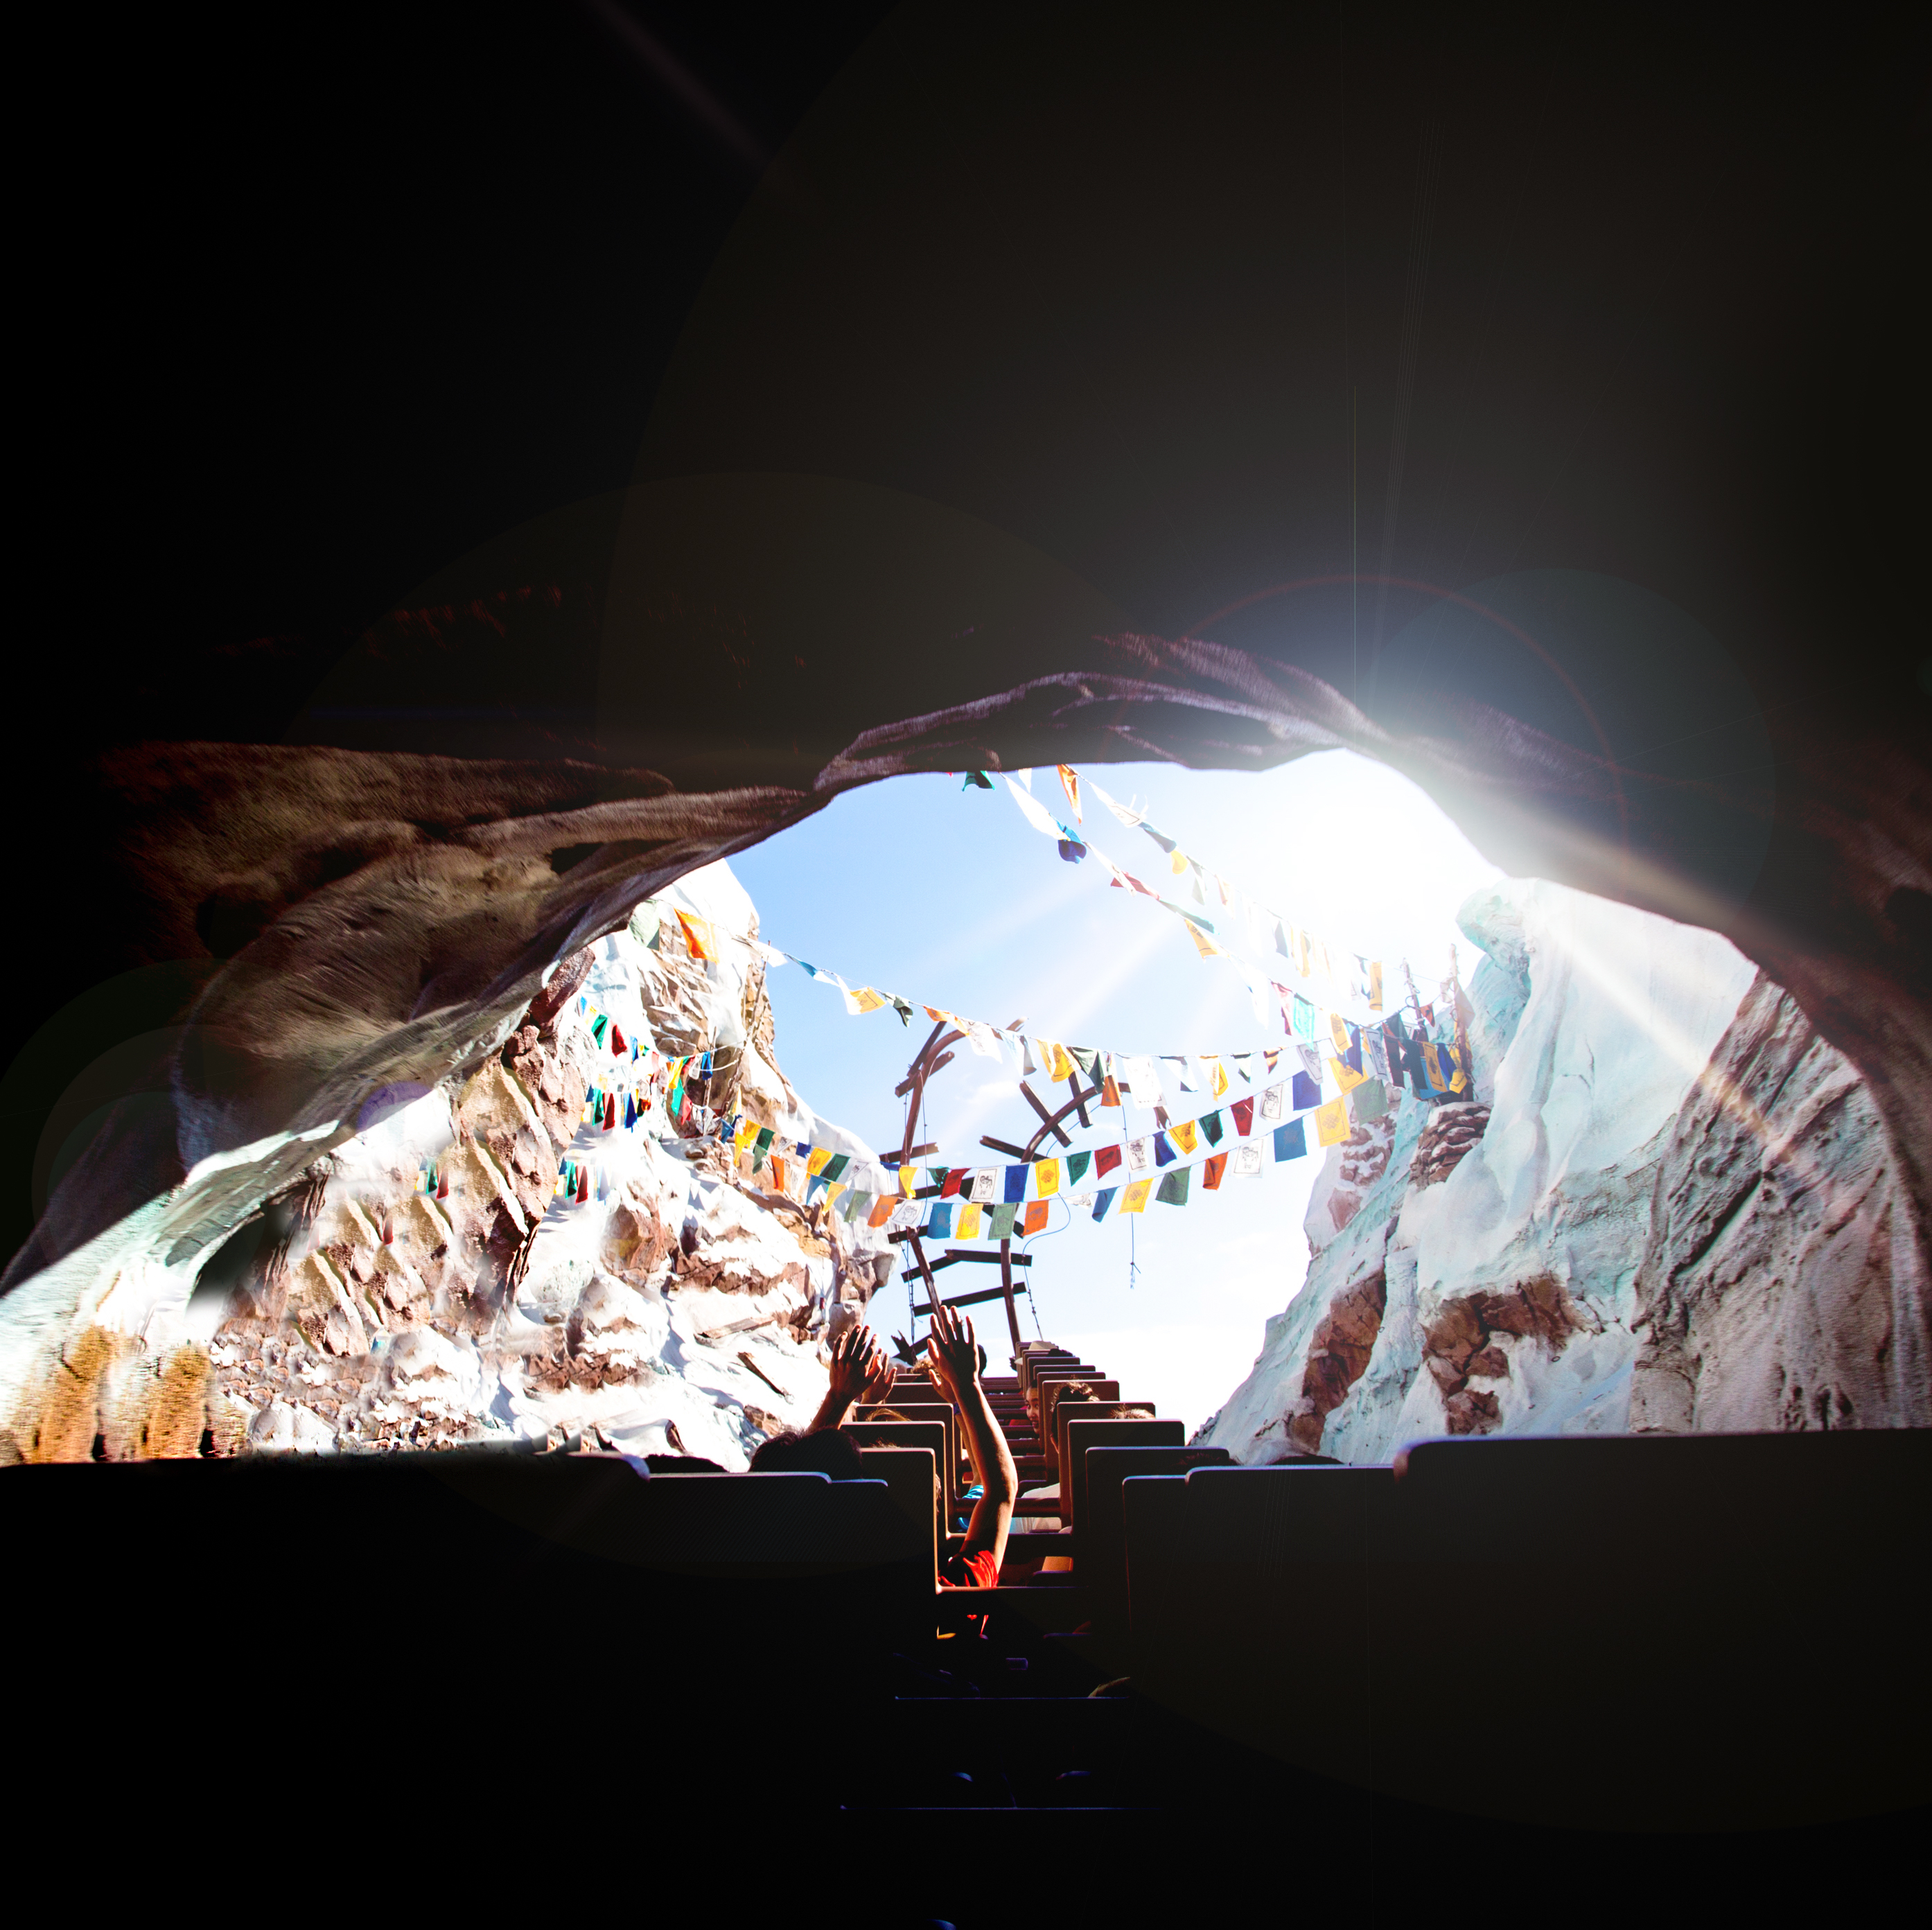
light, night, photography, cave, reflection, color, ride, sun flare, earth, amusement, shape, disney world, atmosphere of earth